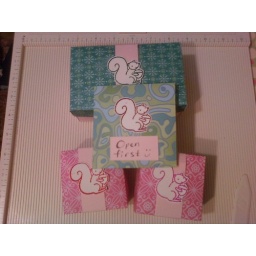
All wrapped up and ready to put in a box then to ship out.